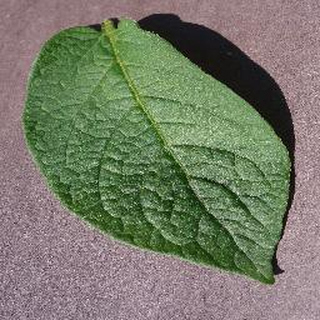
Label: healthy_potato